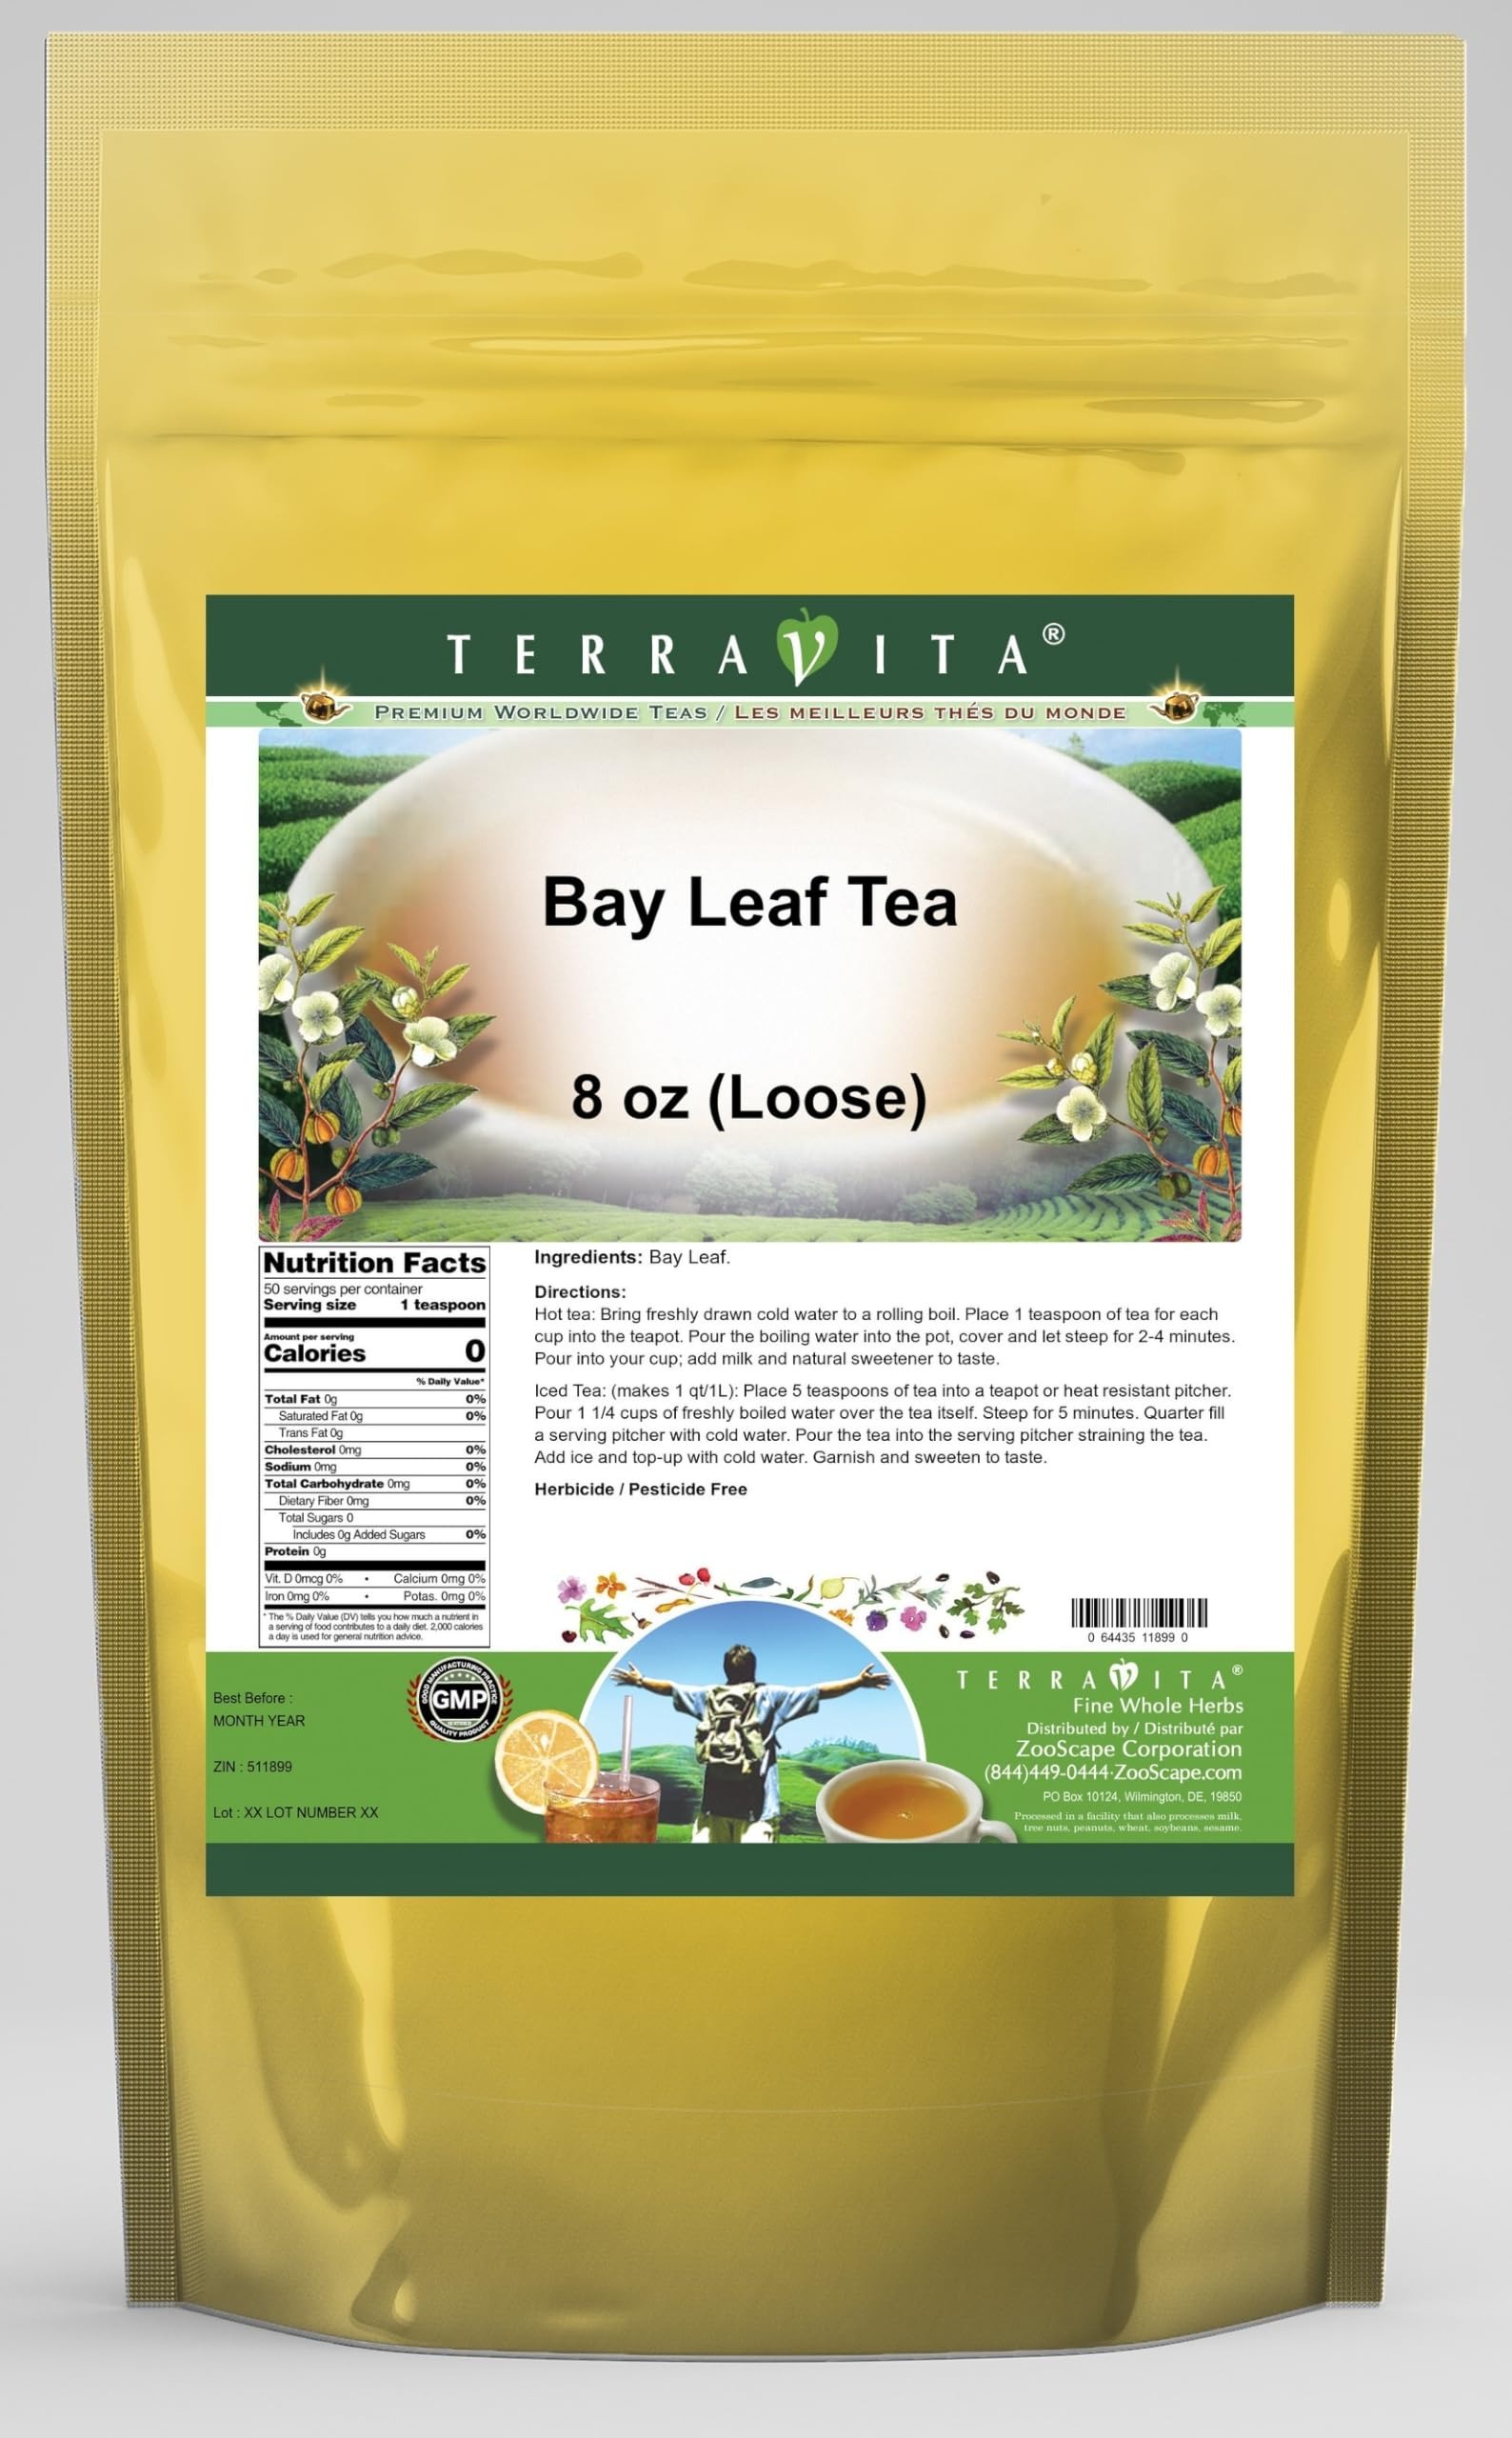
Item Name: Bay Leaf Tea (Loose) (8 oz, ZIN: 511899) - 2 Pack
Bullet Point 1: Bay Leaf Tea (Loose) (8 oz, ZIN: 511899)
Bullet Point 2: No fillers.
Bullet Point 3: Manufacturer: TerraVita
Bullet Point 4: Size: 8 oz
Bullet Point 5: Loose Leaf Herbal Tea - Packed in a convenient upright pouch!
Product Description: Bay Leaf Tea (Loose) (8 oz, ZIN: 511899)<BR><BR>Packaged in the United States in a GMP certified facility (Good Manufacturing Practice).<BR><BR>No fillers.<BR><BR>Manufacturer: TerraVita<BR><BR>Size: 8 oz<BR><BR>Loose Leaf Herbal Tea - Packed in a convenient upright pouch!<BR><BR>Ingredients: Bay Leaf
Value: 16.0
Unit: Ounce

Price: 39.27